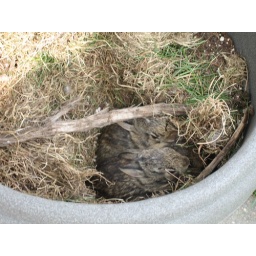
bunnies in flower pot